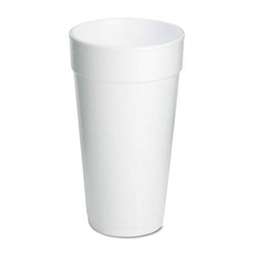
Label: paper